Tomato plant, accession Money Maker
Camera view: tilt-top (135 deg); turntable rotation: 210 degrees
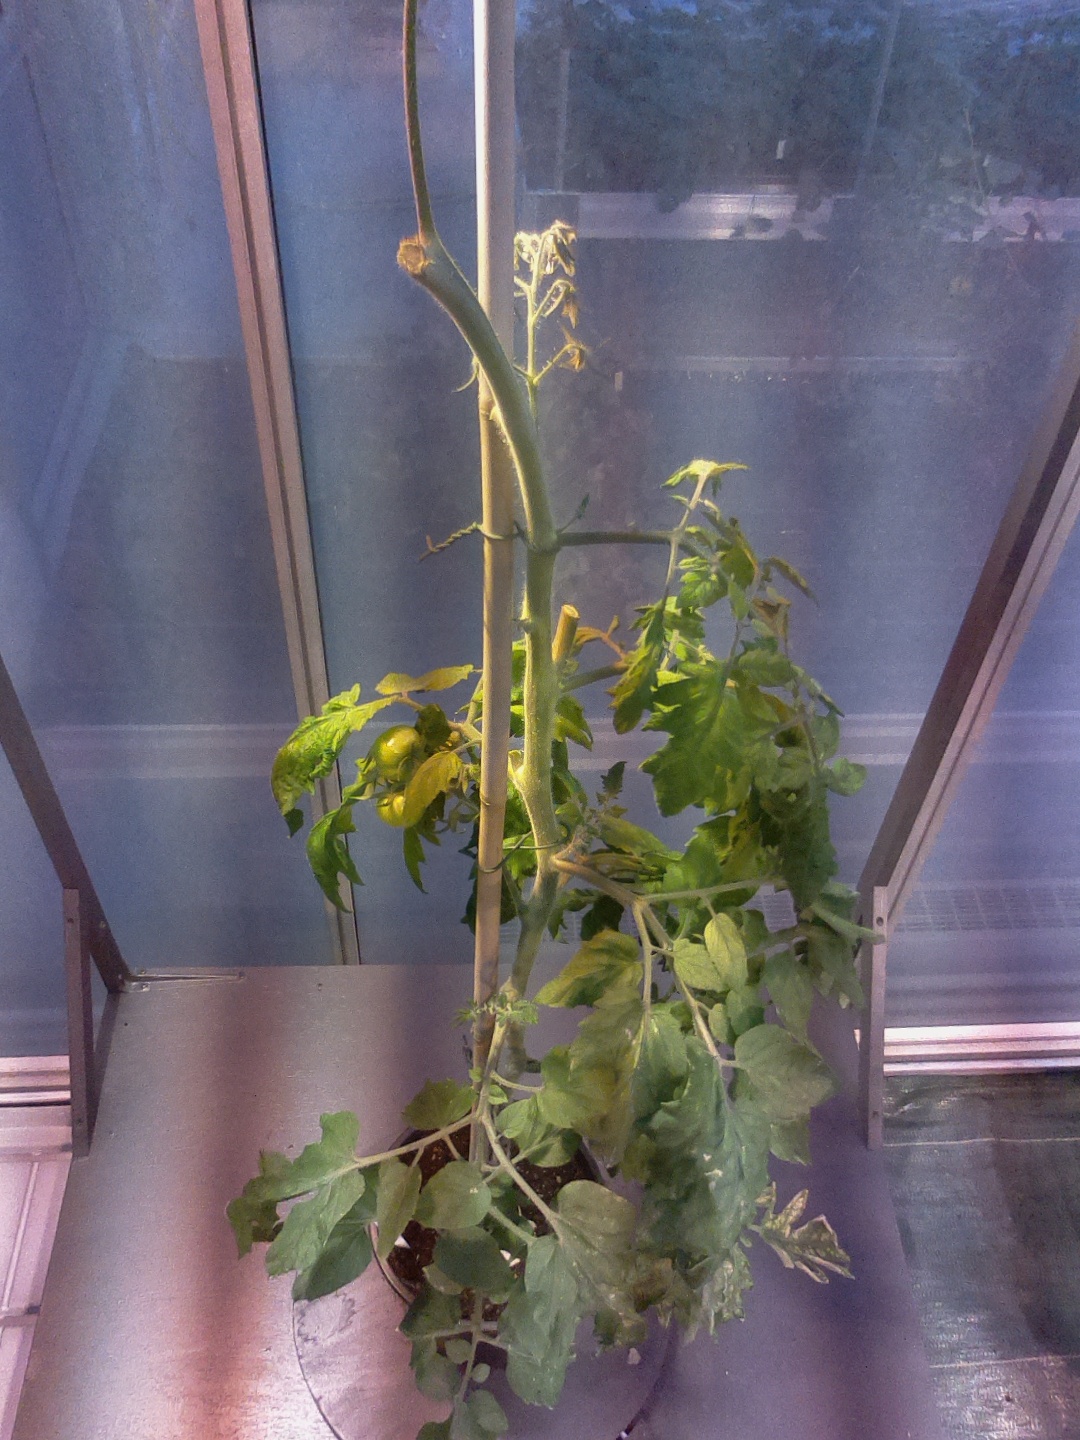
BBCH growth stage 73: 30%-40% of final fruit size